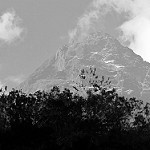
Label: B & W